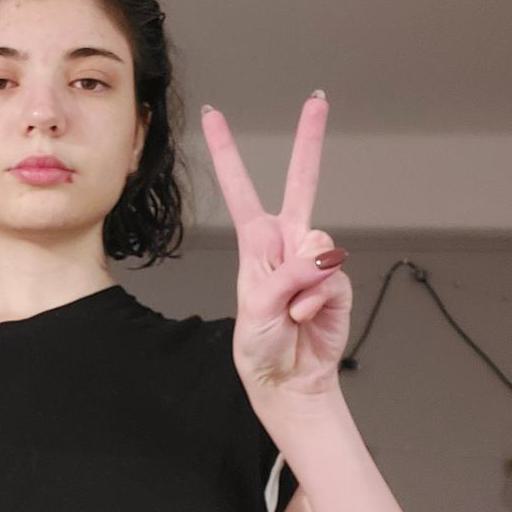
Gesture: peace